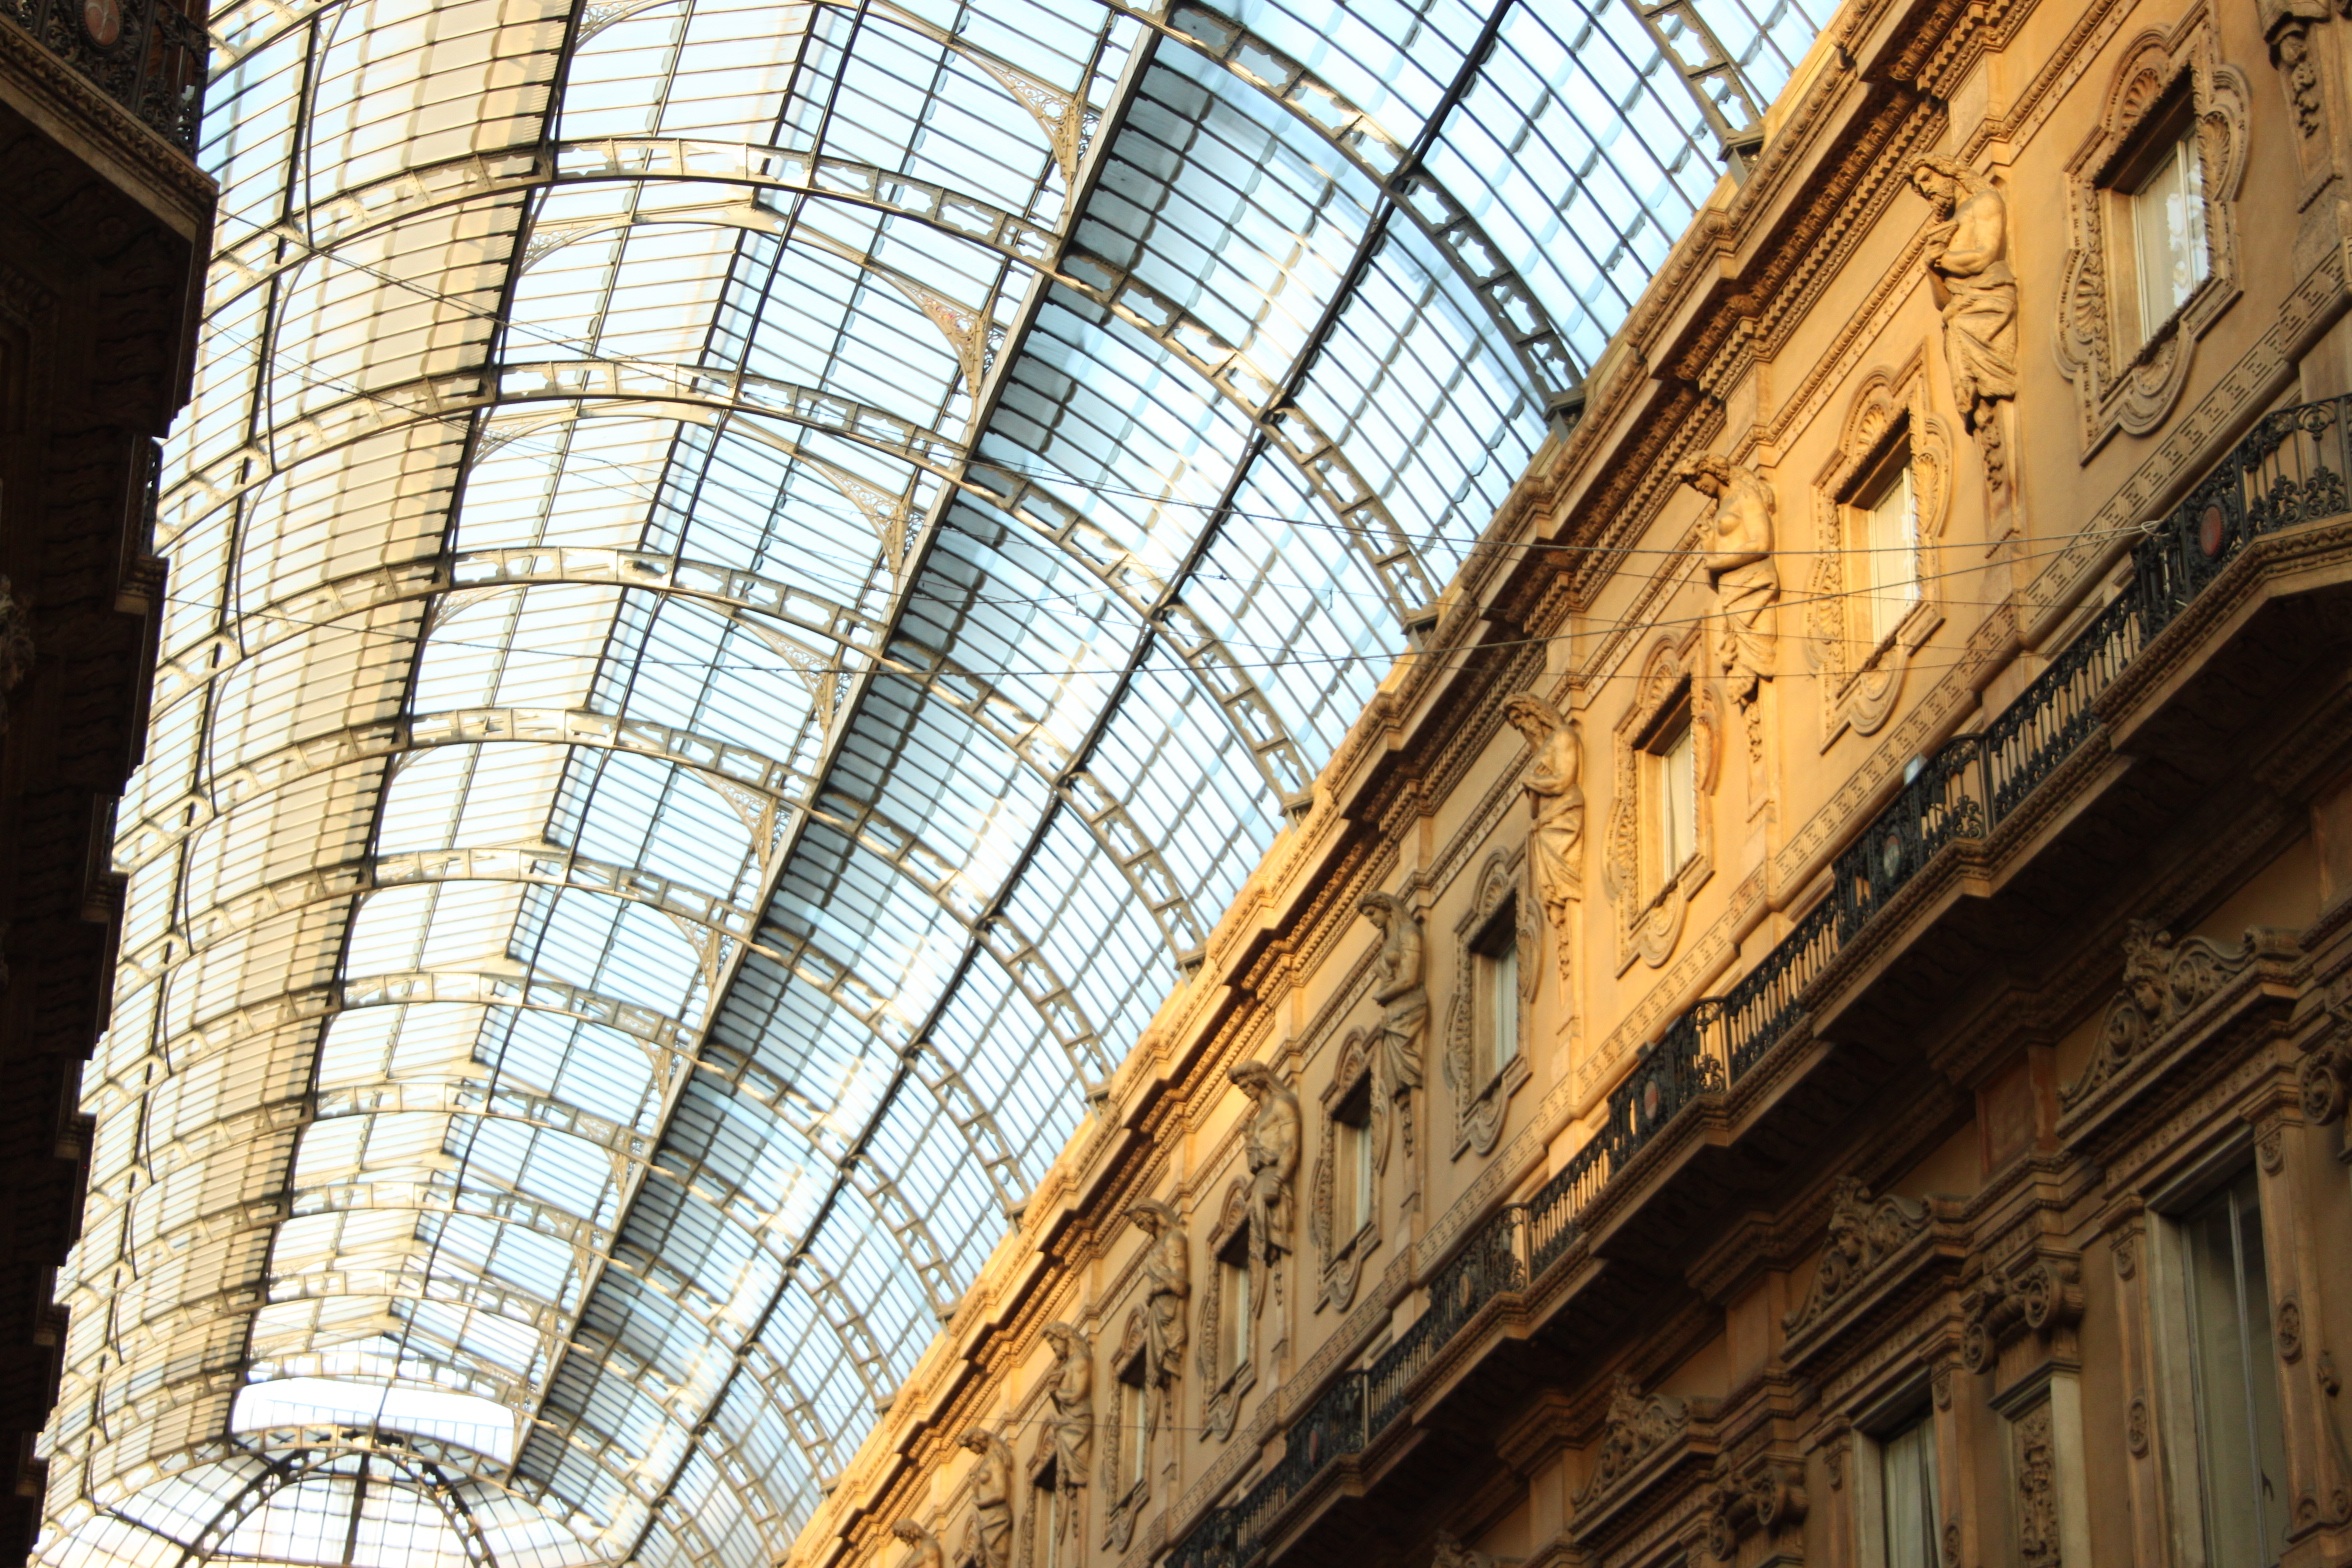
architecture, structure, wood, roof, building, skyscraper, downtown, tower, landmark, italy, facade, art, gallery, milan, shape, urban area